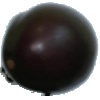
Label: Eggplant 1